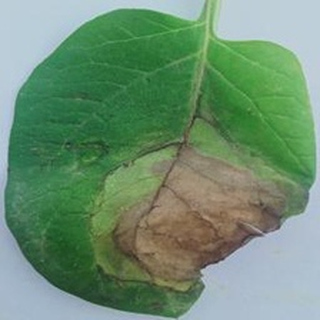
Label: potato_late_blight